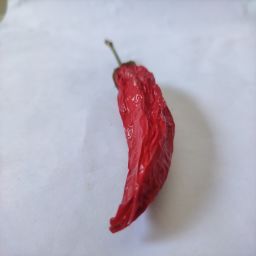
Crop: New Mexico Green Chile
Quality: Dried